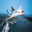
Label: airplane